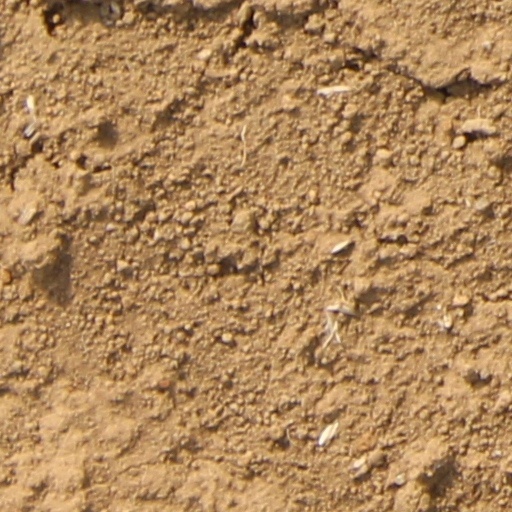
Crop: wheat